Zecca of Venice

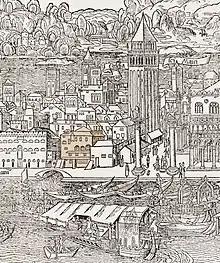
Detail from woodcut "Peregrinatio in Terram Sanctam" by Erhard Reuwich (1486), showing the earlier mint (shaded) in Saint Mark's Square.

A new silver mint is mentioned as already present in Saint Mark's Square in a resolution of the Great Council in 1278. The location, across the Piazzetta from the Doge's Palace, facilitated oversight by the appropriate magistracy, the Council of Forty, and ensured greater security. It also followed a long-standing tradition in Italy that the mint, as a symbol of fiscal autonomy and economic prosperity, be located near the seat of the government. A separate gold mint, probably adjacent to the existing silver mint, was established in 1285 following the introduction of the ducat. It is referred to in a deliberation of the Great Council, dated that same year, as the "Zecca", from the Arabic noun "sikka", meaning "die". By 1290, the name was also used for the silver mint, formerly known by the term "Moneta".